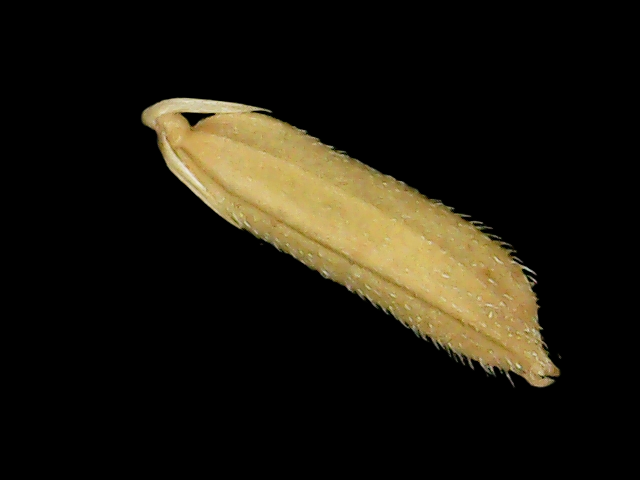
Rice variety: Binadhan14